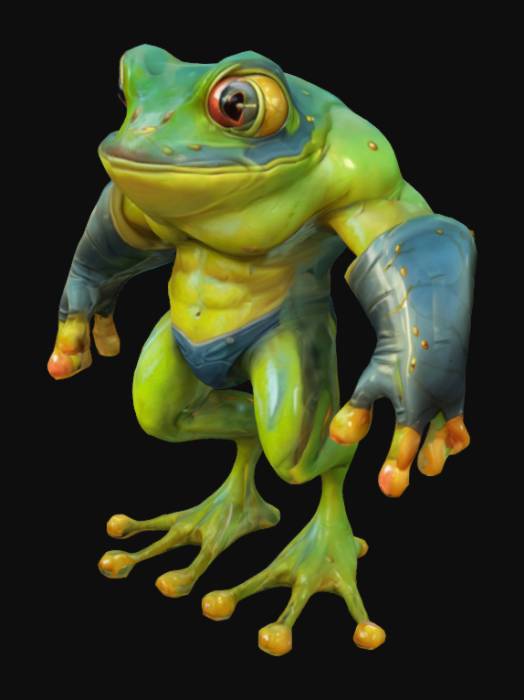
미적 점수 (1~10점): 7